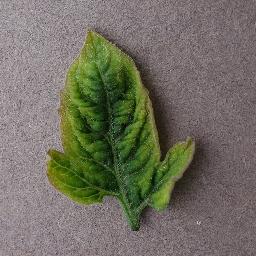
Label: Tomato___Tomato_Yellow_Leaf_Curl_Virus